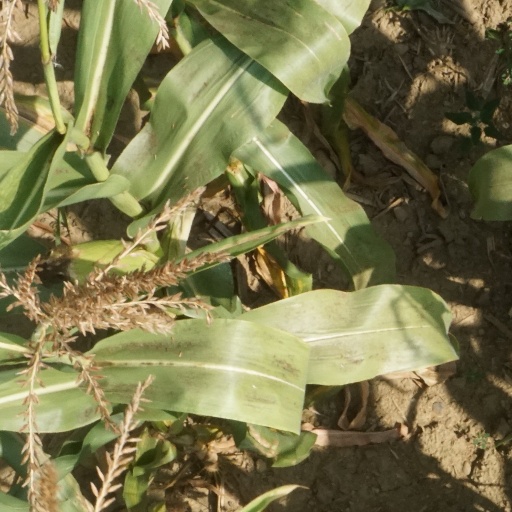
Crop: maize; corn